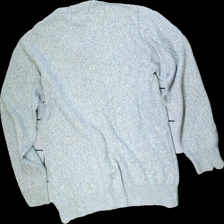
View: back
Type: Sweater
Category: Ladies
Brand: Not in the list
Brand text on label: Hobby Moda
Colors: Multicolor, Yellow, Blue, White
Material: 80% cotton, 20% acrylic
Cut: V-collar
Season: All
Price range: <50
Recommended usage: Export